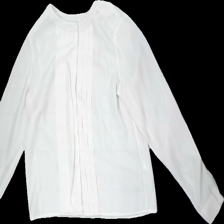
View: front
Type: Blouse
Category: Ladies
Brand: Monki
Colors: White
Material: 100%polyester
Cut: Regular, C-collar
Size: S
Season: Spring
Stains: Major
Smell: Major
Holes: Minor
Damage: 1
Price range: <50
Recommended usage: Export